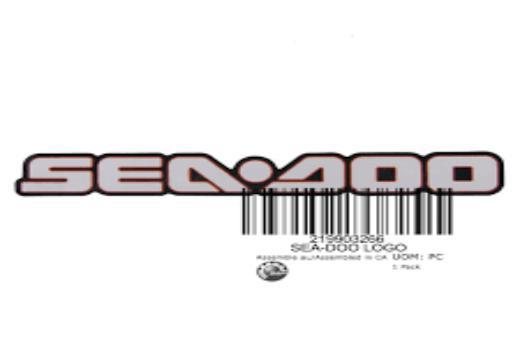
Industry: Sports